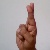
The image shows a hand gesture representing the letter 'R' in Indian Sign Language.